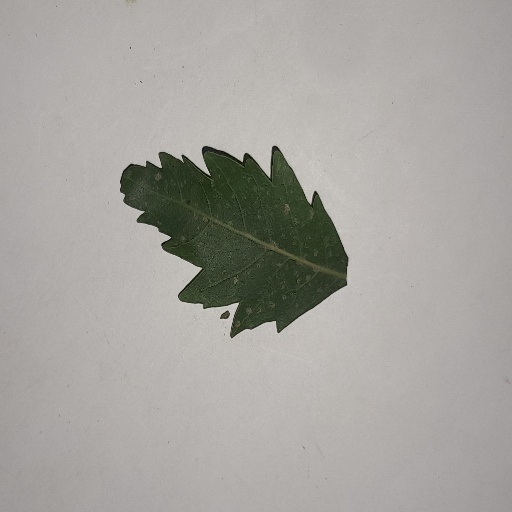
Species: Neem
Leaf condition: Powdery Mildew